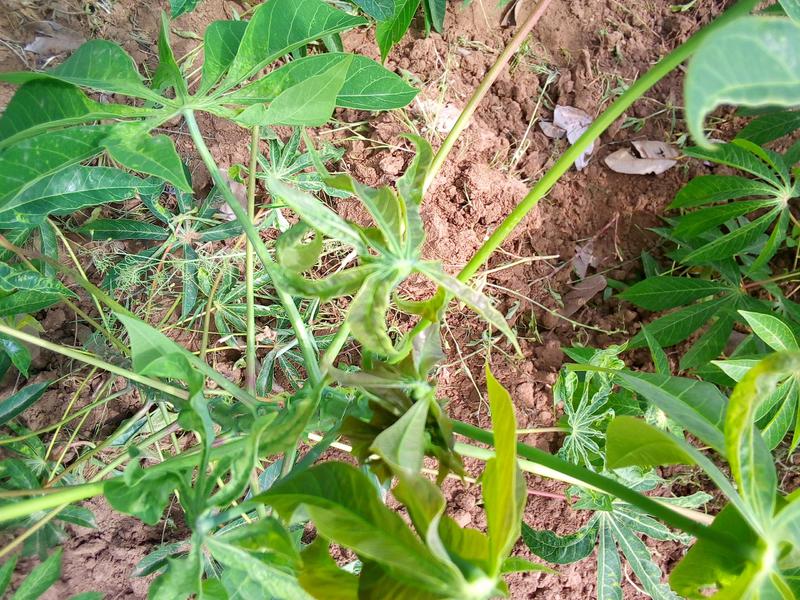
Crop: cassava
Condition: mosaic_disease